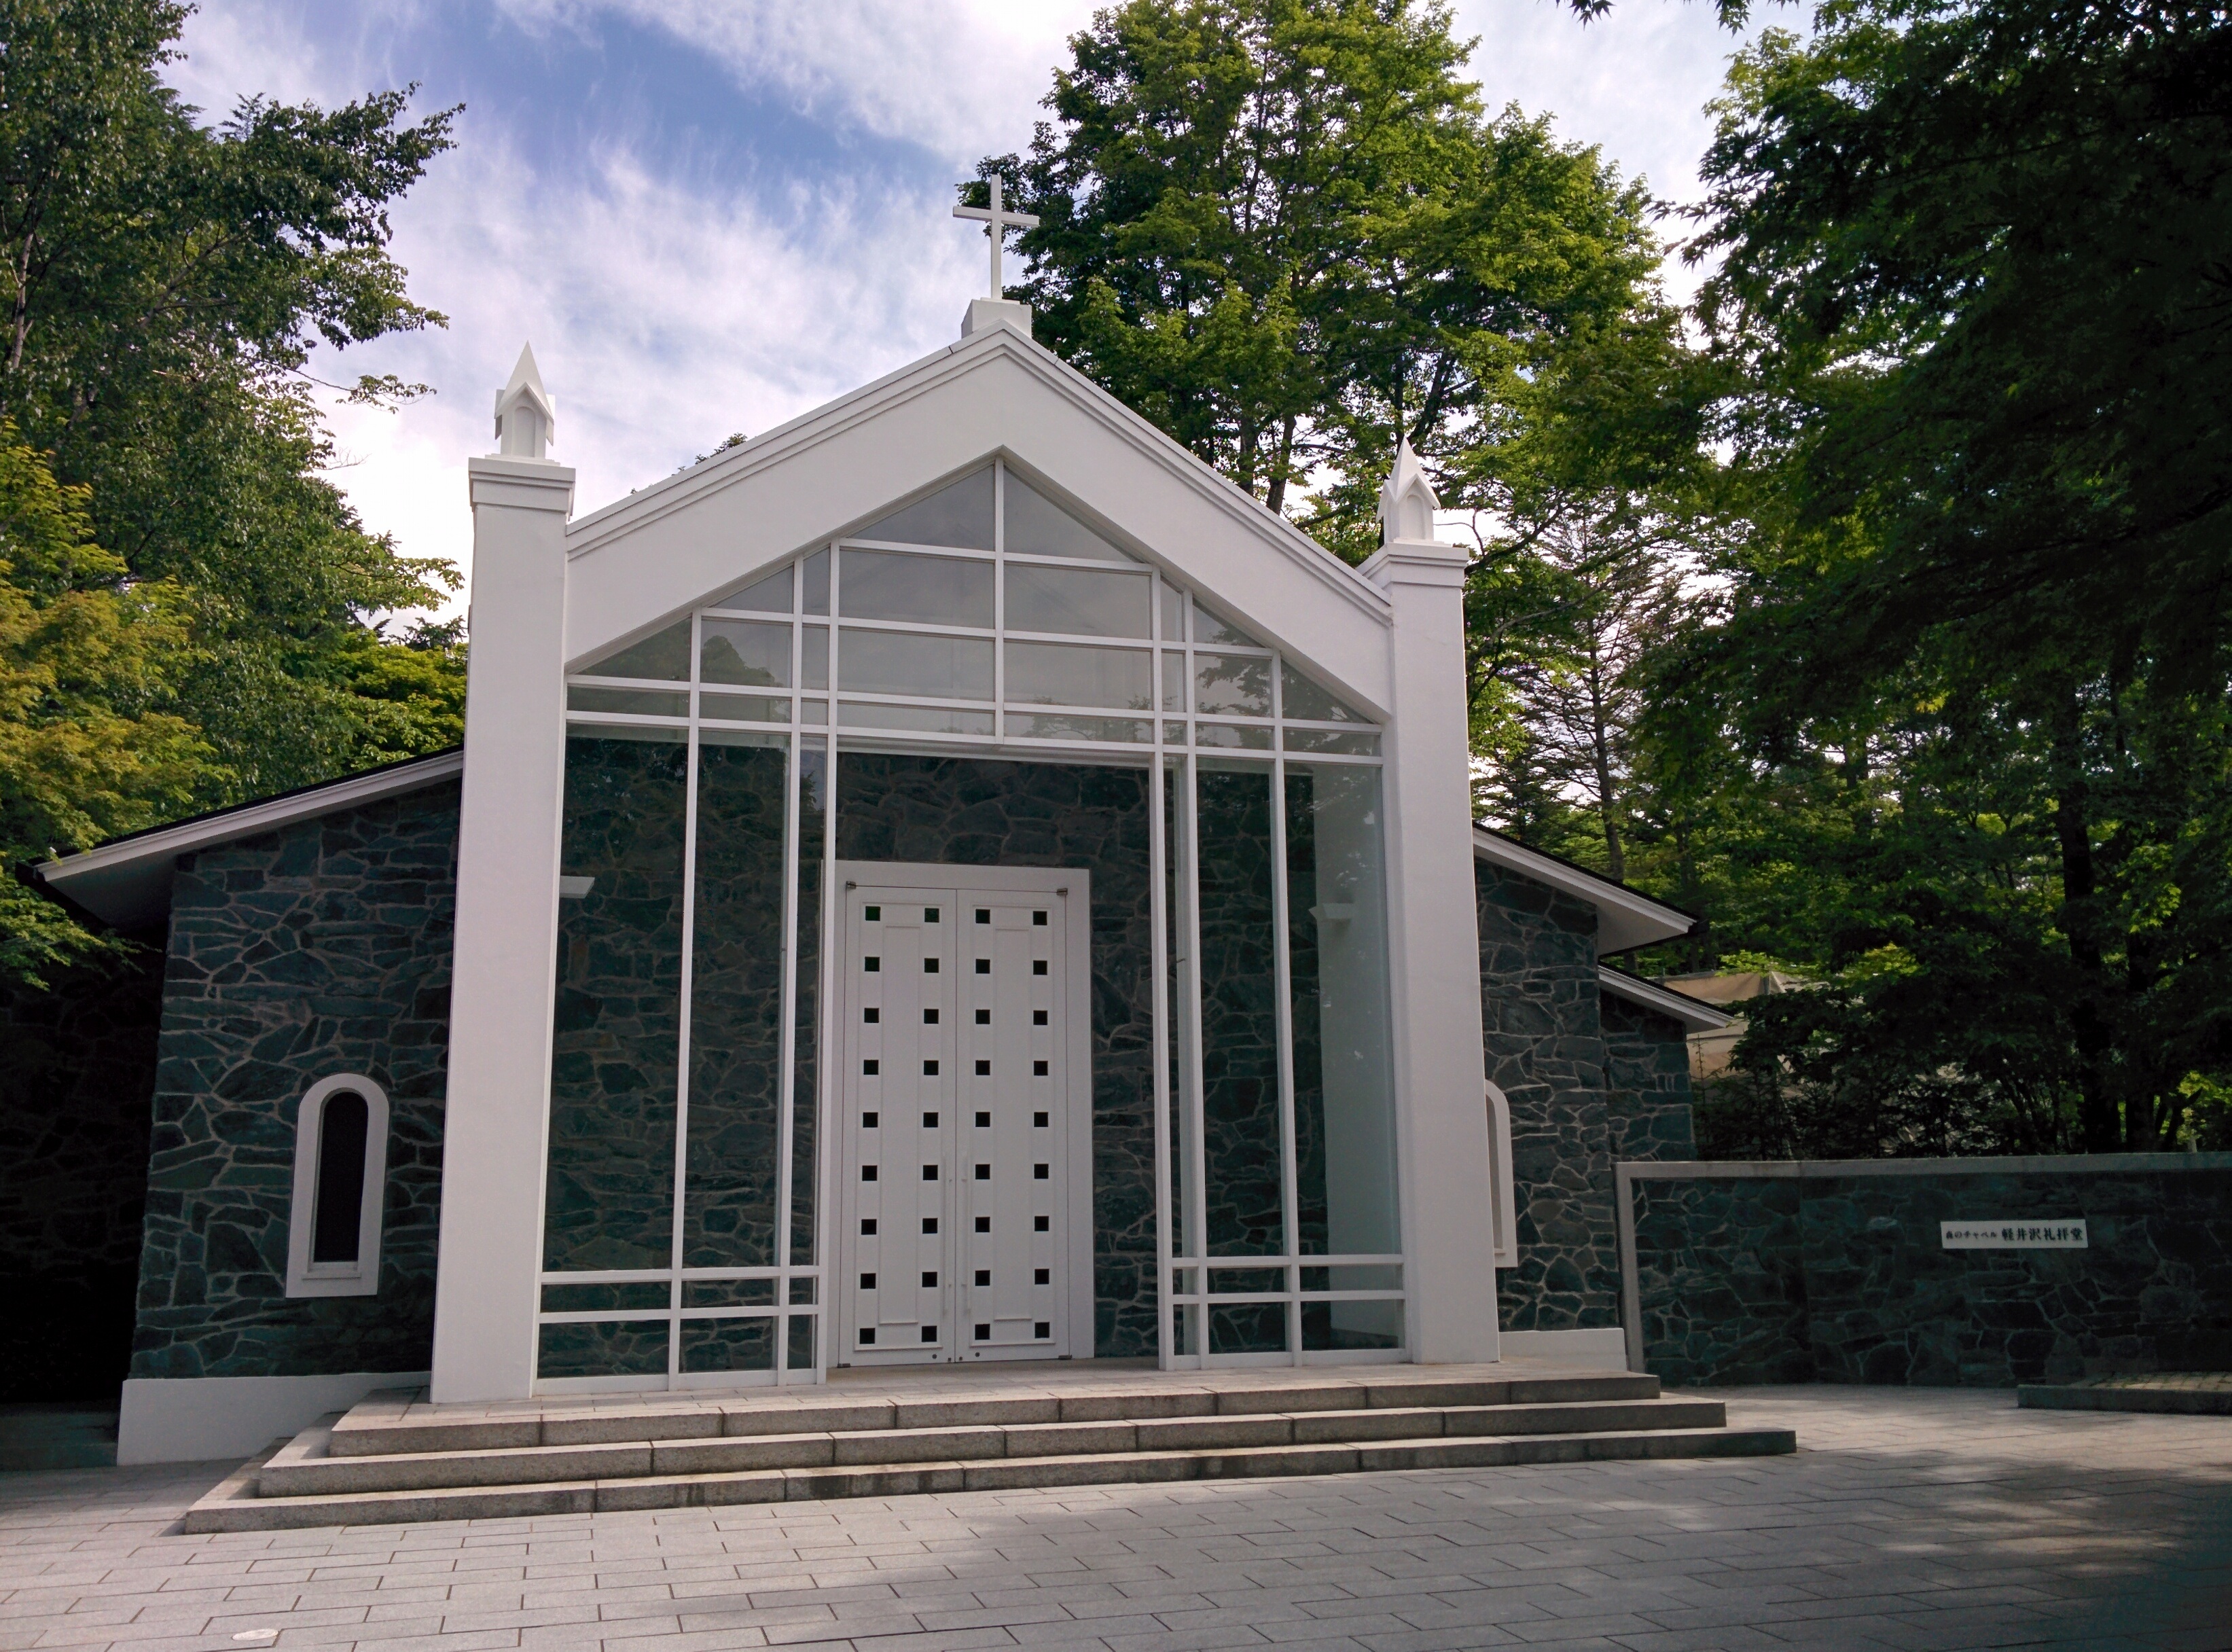
forest, architecture, house, building, home, cottage, religion, facade, chapel, cross, estate, nagano, outdoor structure, karuizawa